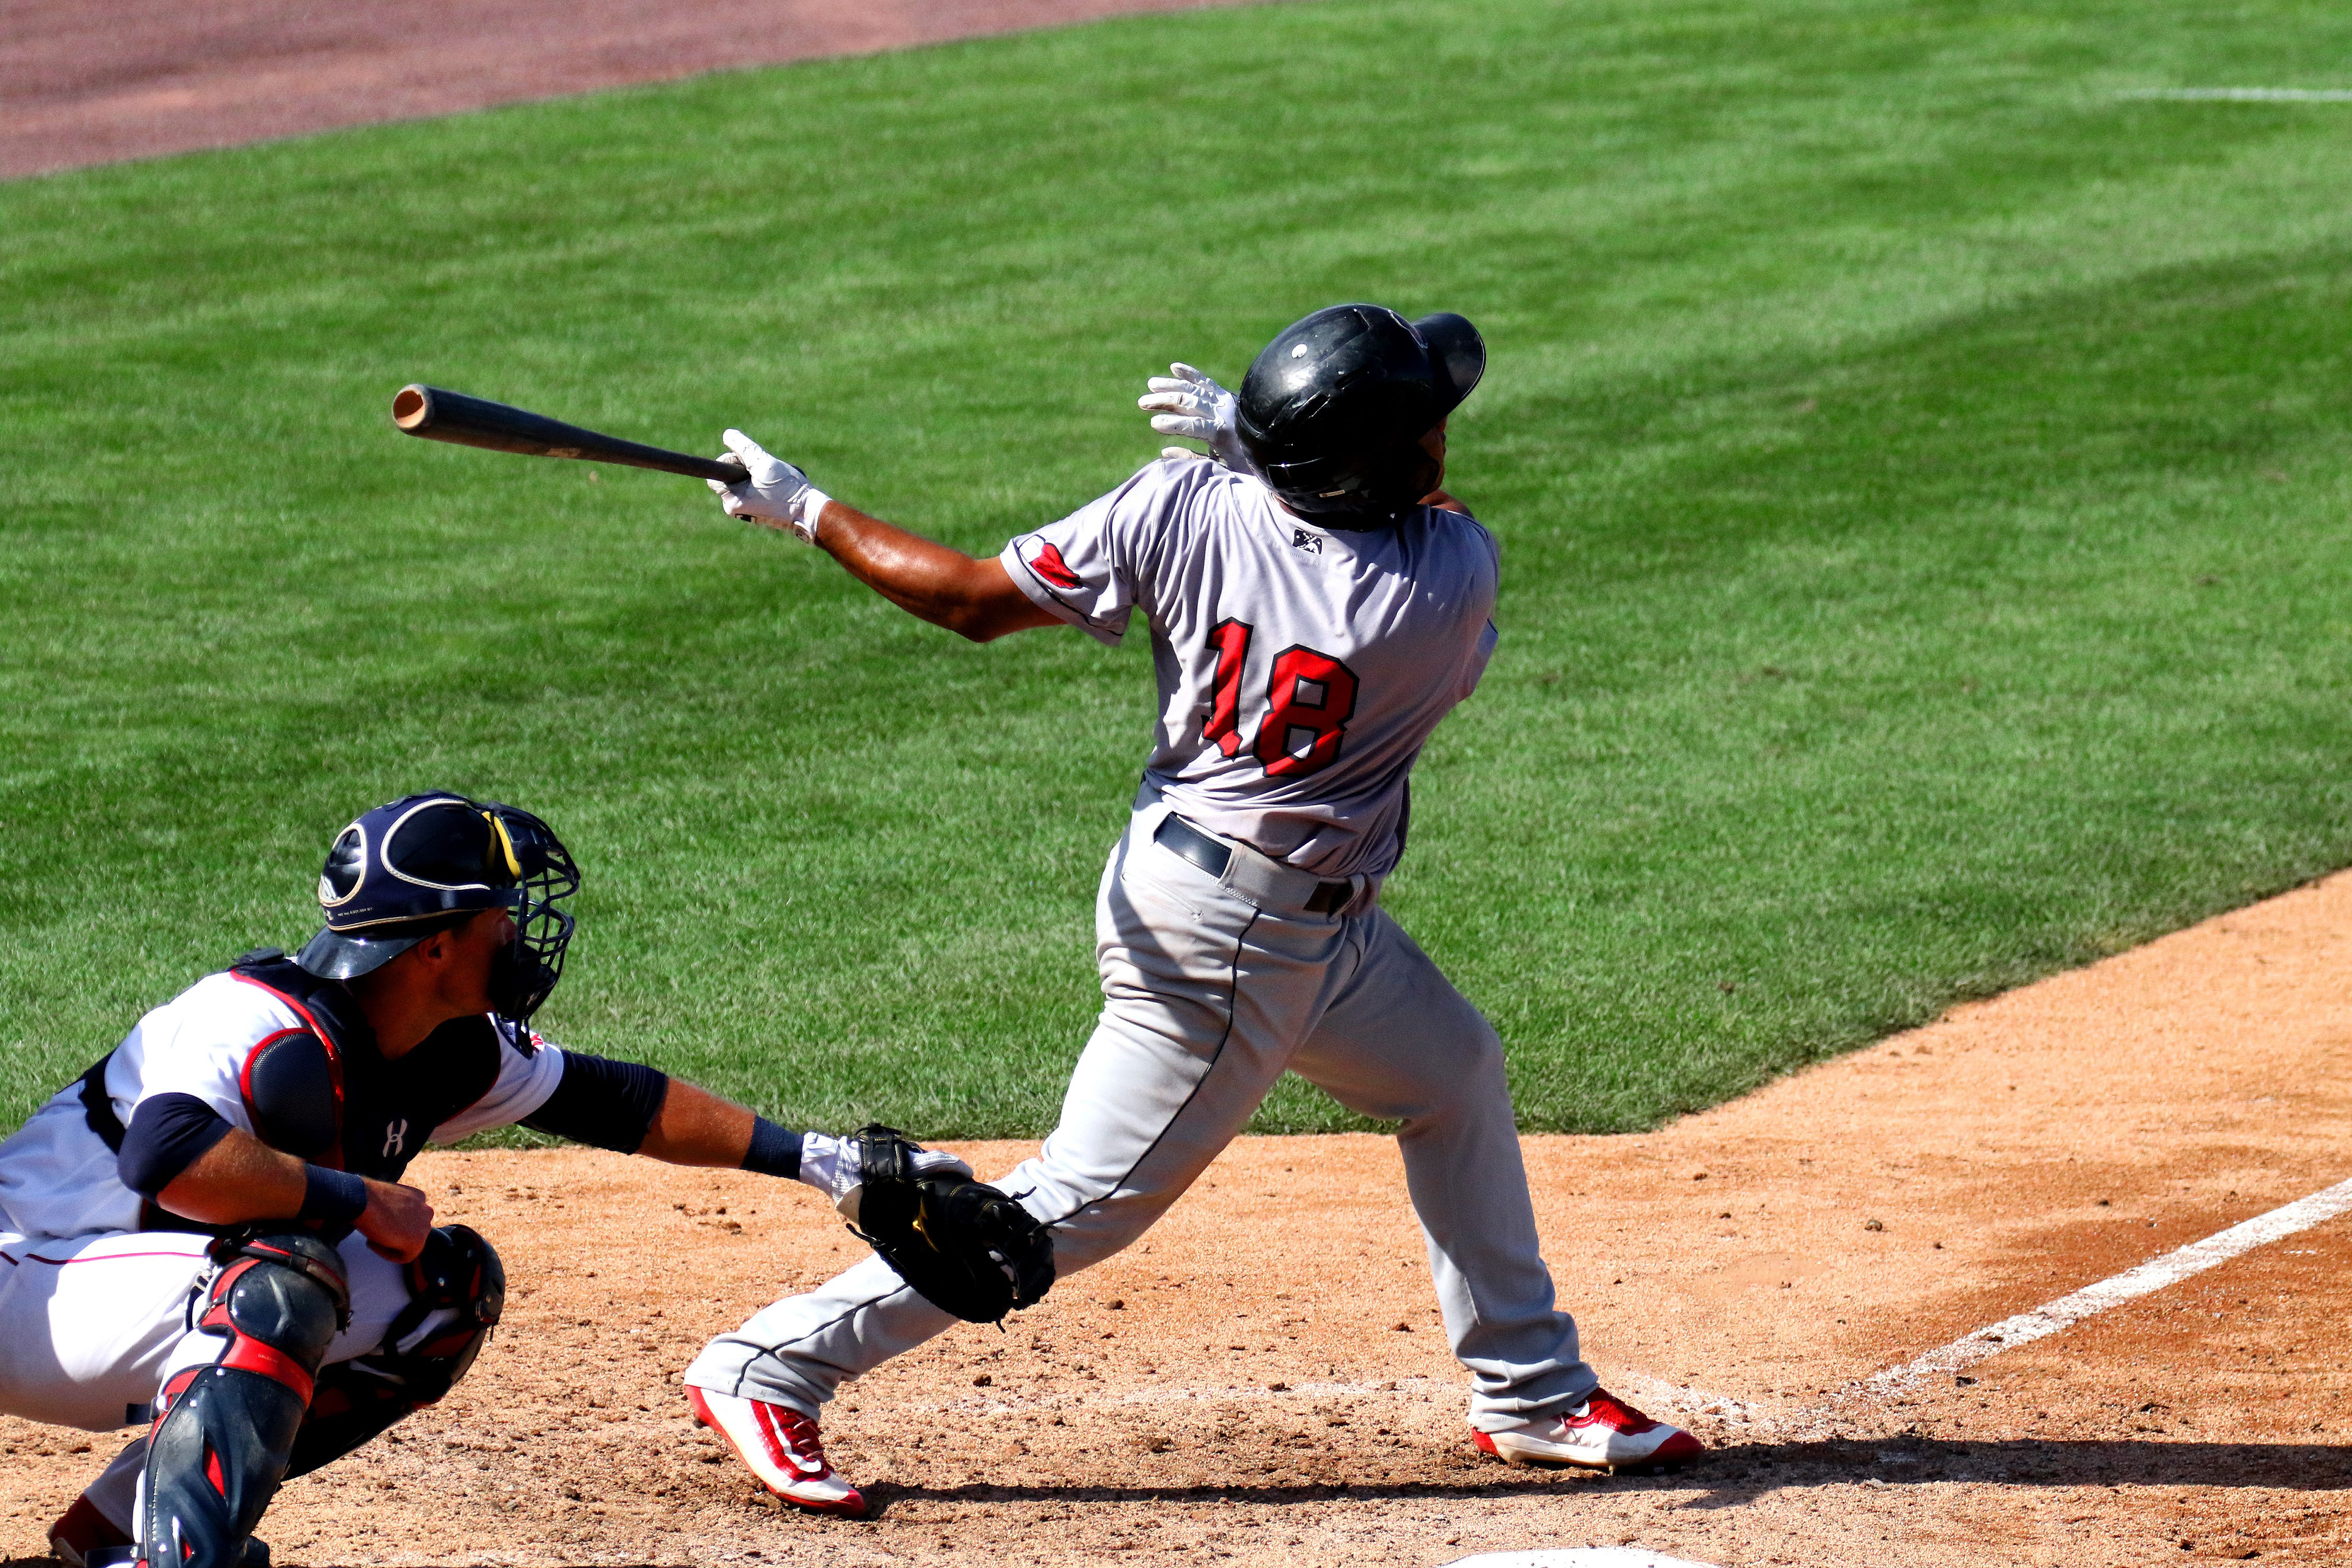
player, baseball player, sports, sport venue, baseball park, baseball equipment, bat and ball games, ball game, baseball field, college baseball, baseball positions, baseball, tournament, baseball protective gear, team sport, sports equipment, sports gear, Baseball uniform, Batting helmet, stadium, catcher, championship, baseball bat, Pes pallo, competition event, college softball, softball, personal protective equipment, Intramural softball, baseball glove, infielder